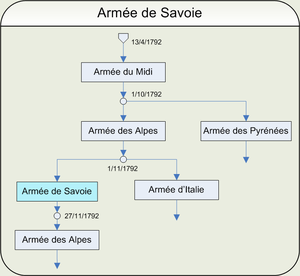
Ordinogramme de l'armée de savoie Dessin réalisé par Papier K
L’armée de Savoie est une des armées de la Révolution. Elle eut une existence éphémère, puisqu'elle n'exista que pendant le mois de novembre 1792. Ce ne fut qu'un changement de dénomination, puisqu'il n'y eut aucune rupture ni modification du commandement lors de sa création et de sa disparition.